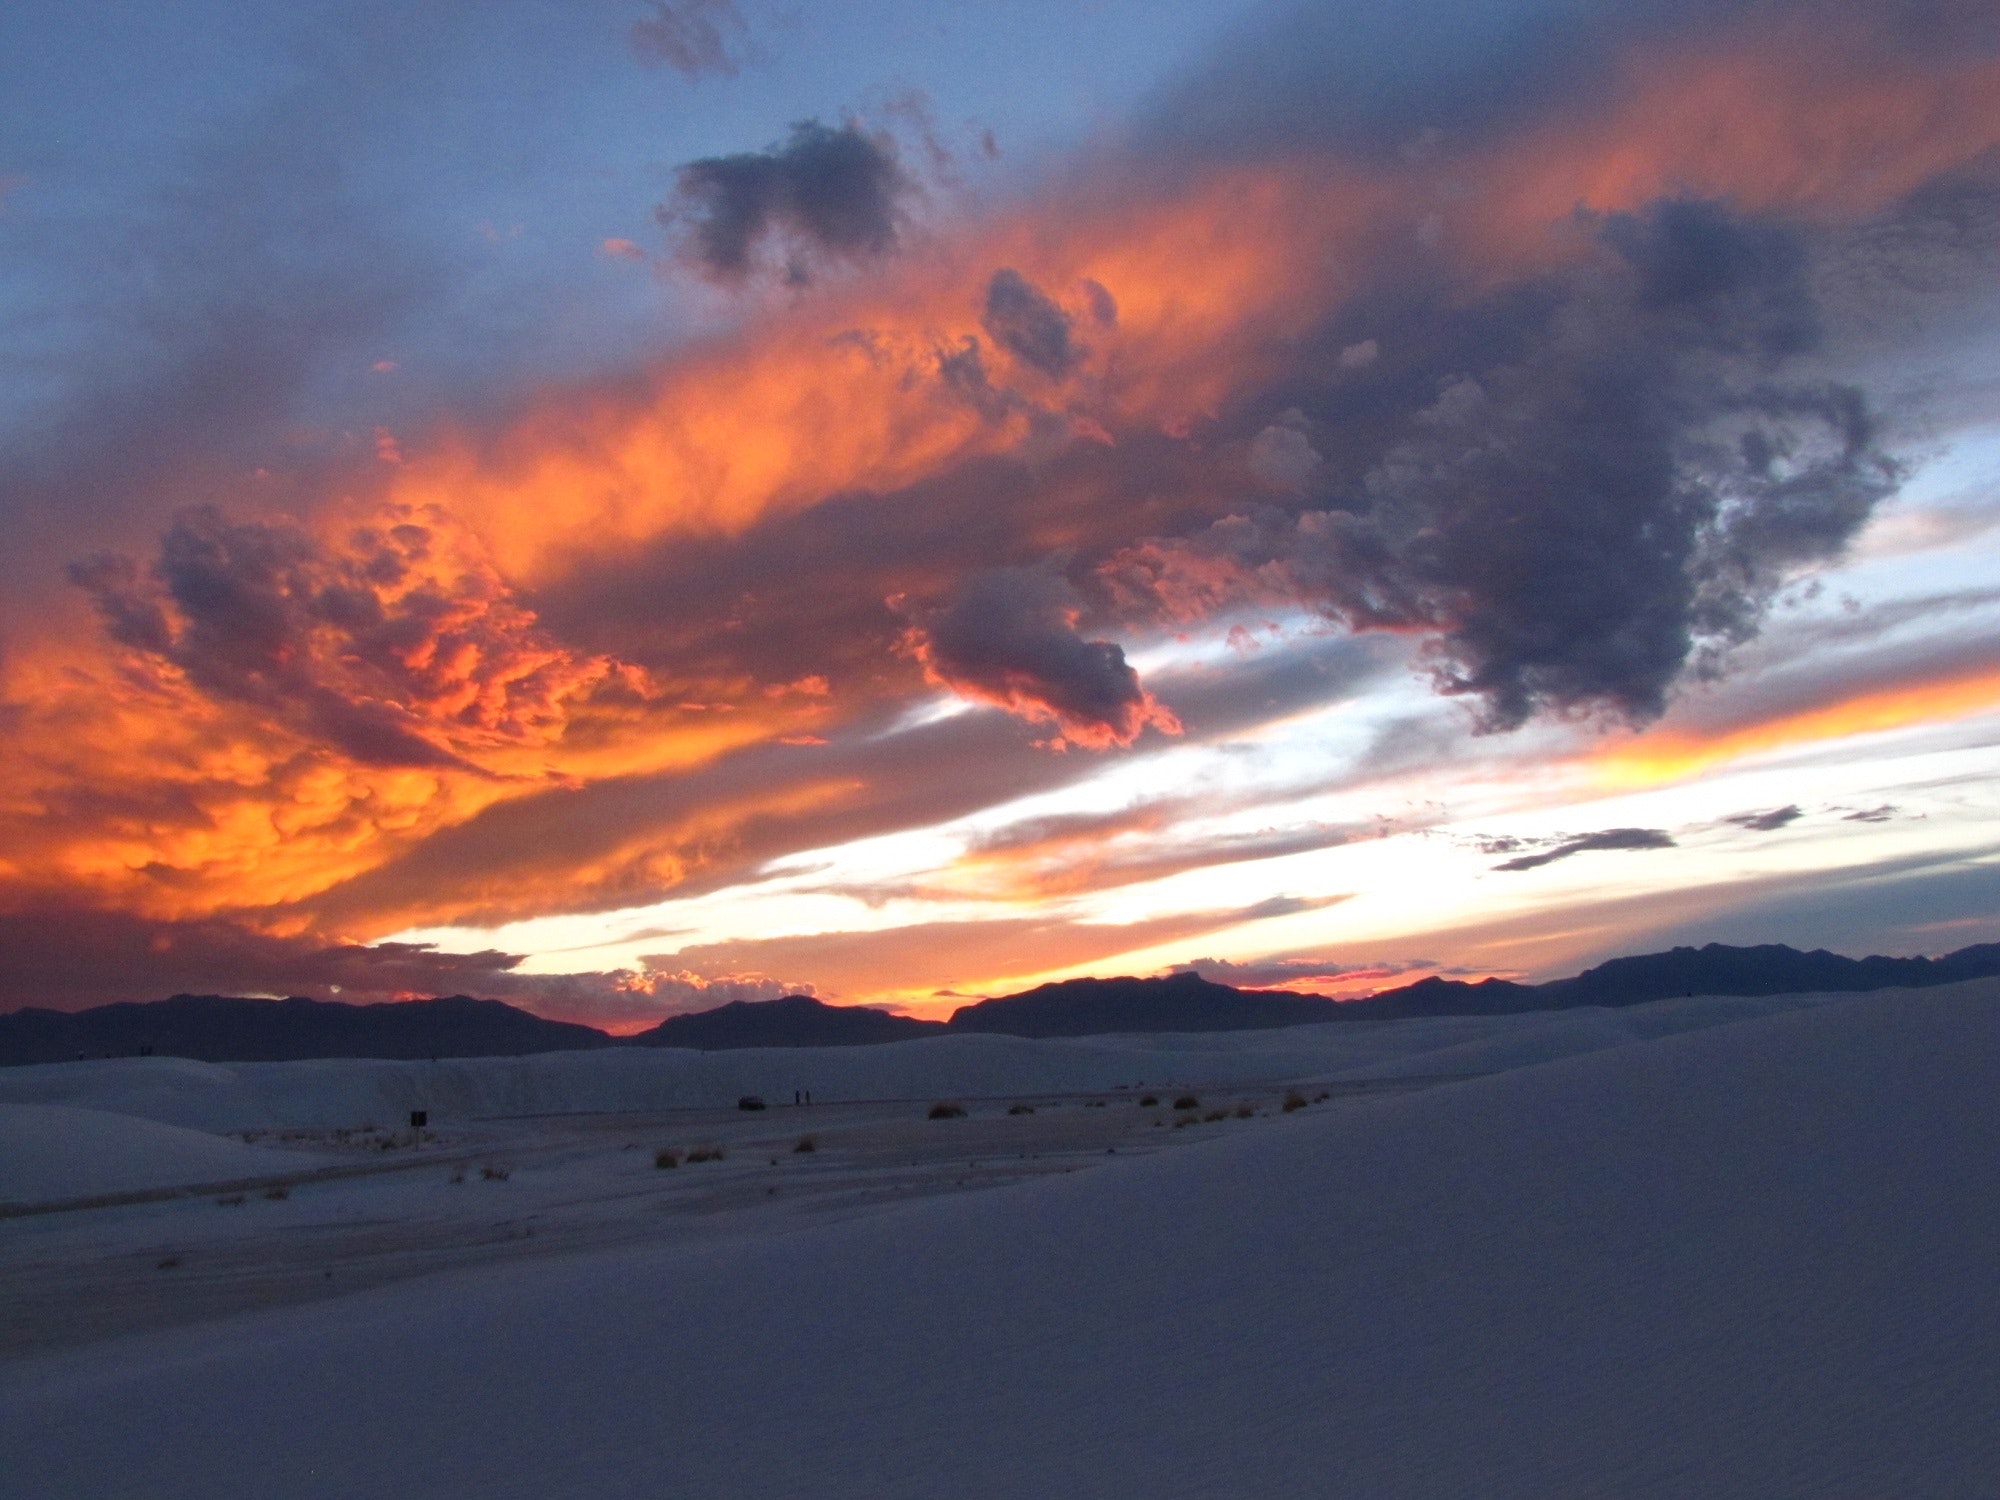
sky, cloud, sunset, afterglow, horizon, sunrise, evening, red sky at morning, morning, geological phenomenon, dusk, atmosphere, winter, ecoregion, snow, dawn, tree, sunlight, landscape, meteorological phenomenon, cumulus, sea, mountain, fell, hill, ocean, sun, plain, vacation